Palazzo degli Elefanti

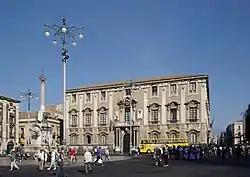
Palazzo degli Elefanti.

Palazzo degli Elefanti (English: "Elephants Palace") is a historical building in Catania, region of Sicily, southern Italy. It currently houses the city's Town Hall. In the past, the prior building was also known as the Palazzo Senatorio or Loggia Senatoria.